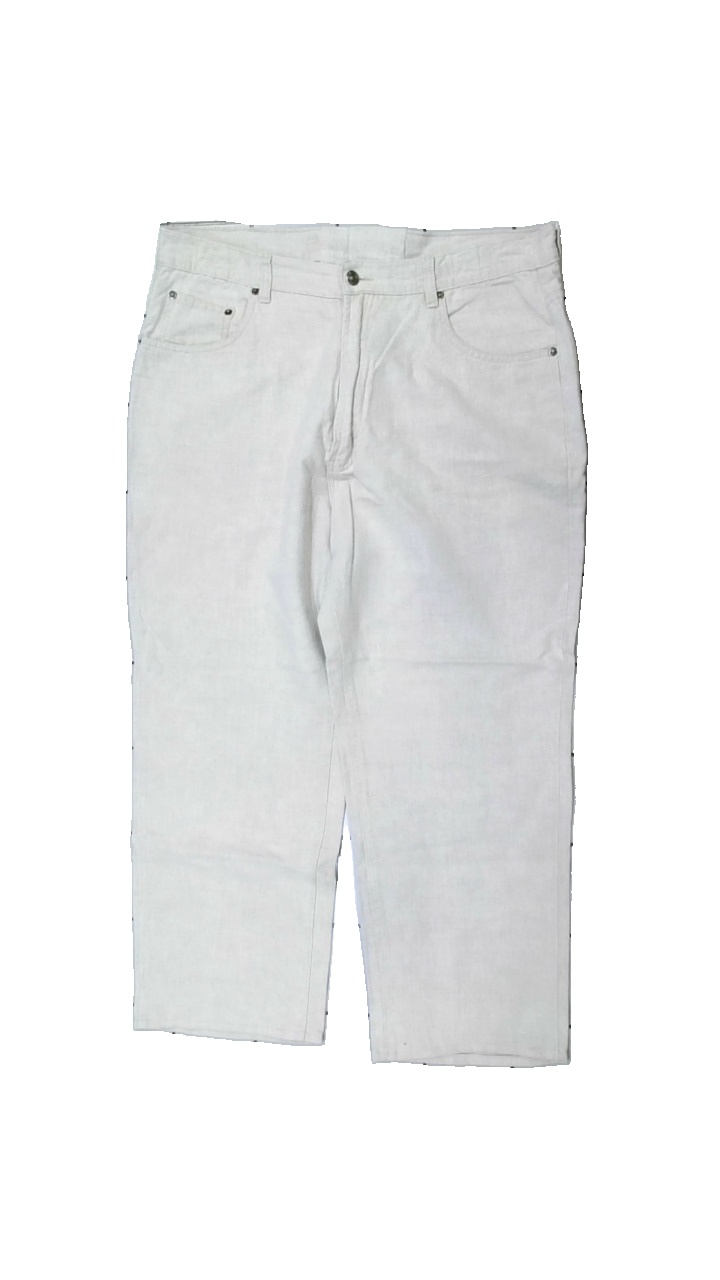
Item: Trousers (Ladies)
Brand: Missing
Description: beige byxor
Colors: Beige
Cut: Regular
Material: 100% cotton
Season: All
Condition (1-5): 5
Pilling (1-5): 5
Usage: Reuse
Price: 50-100